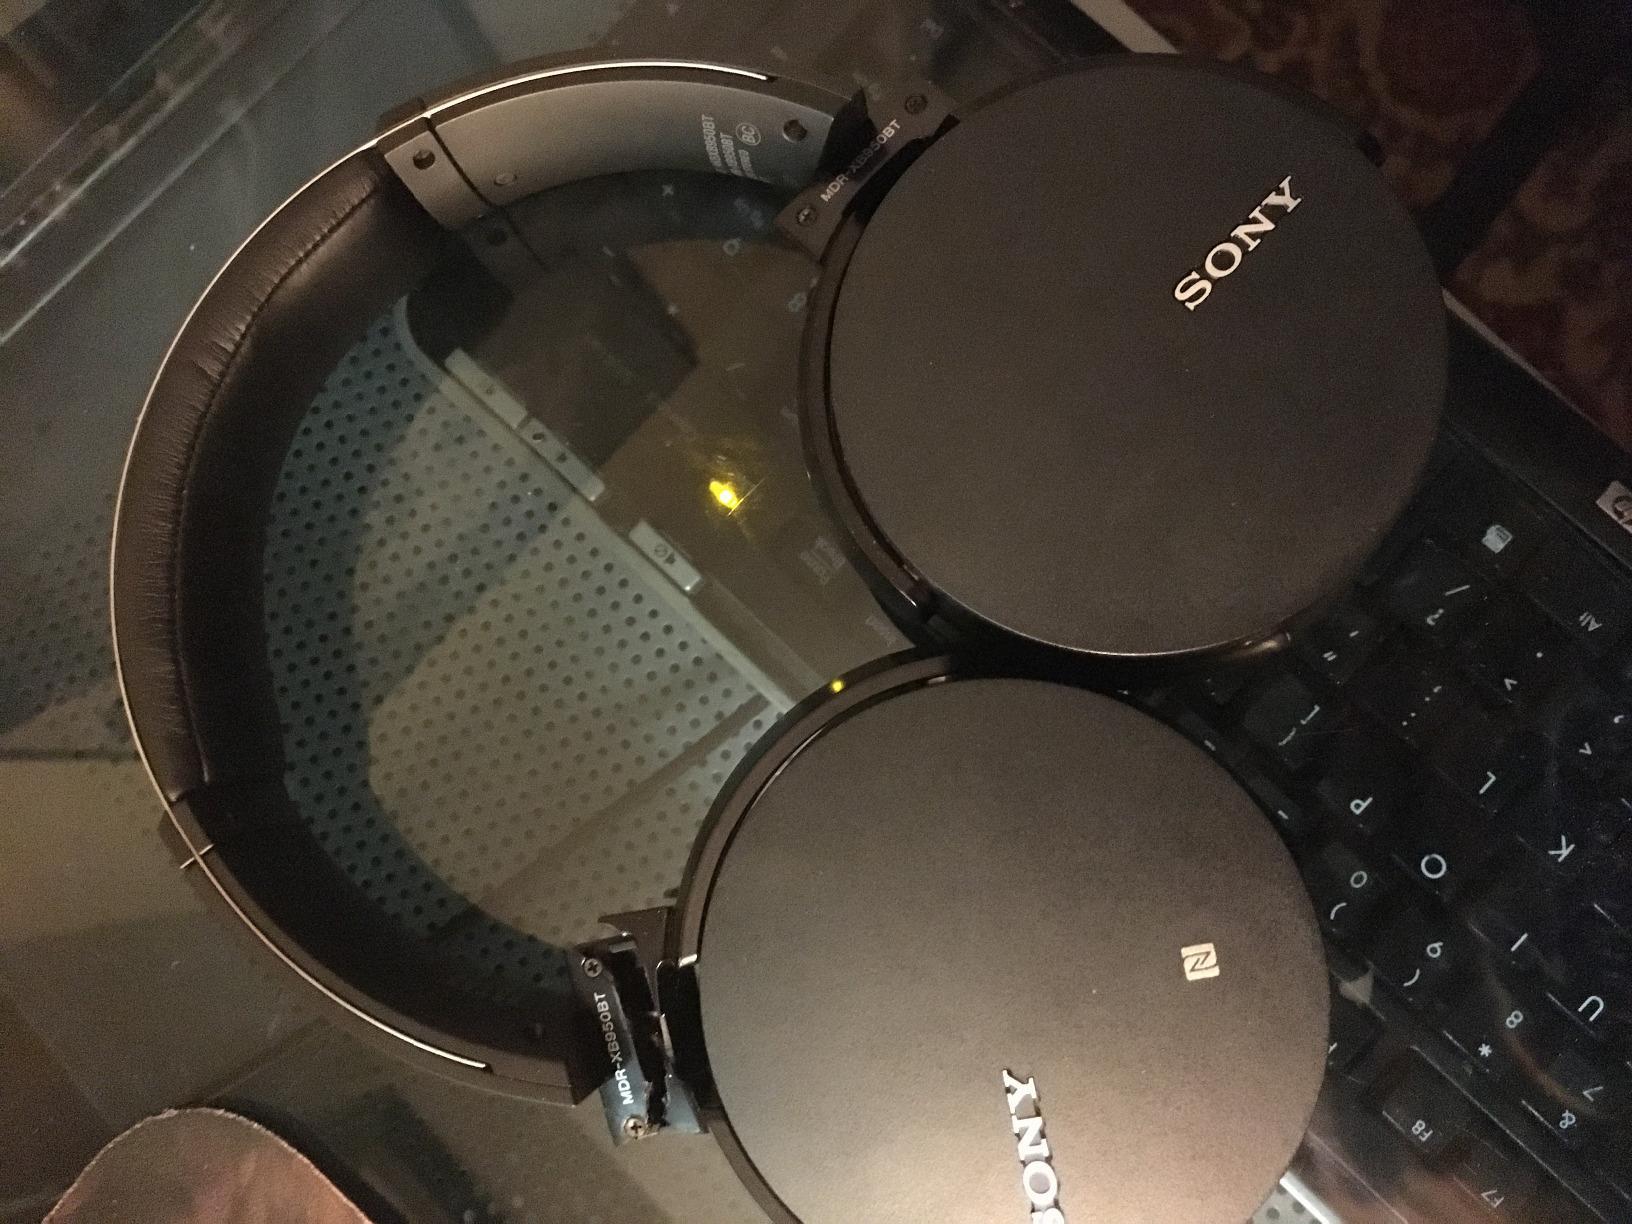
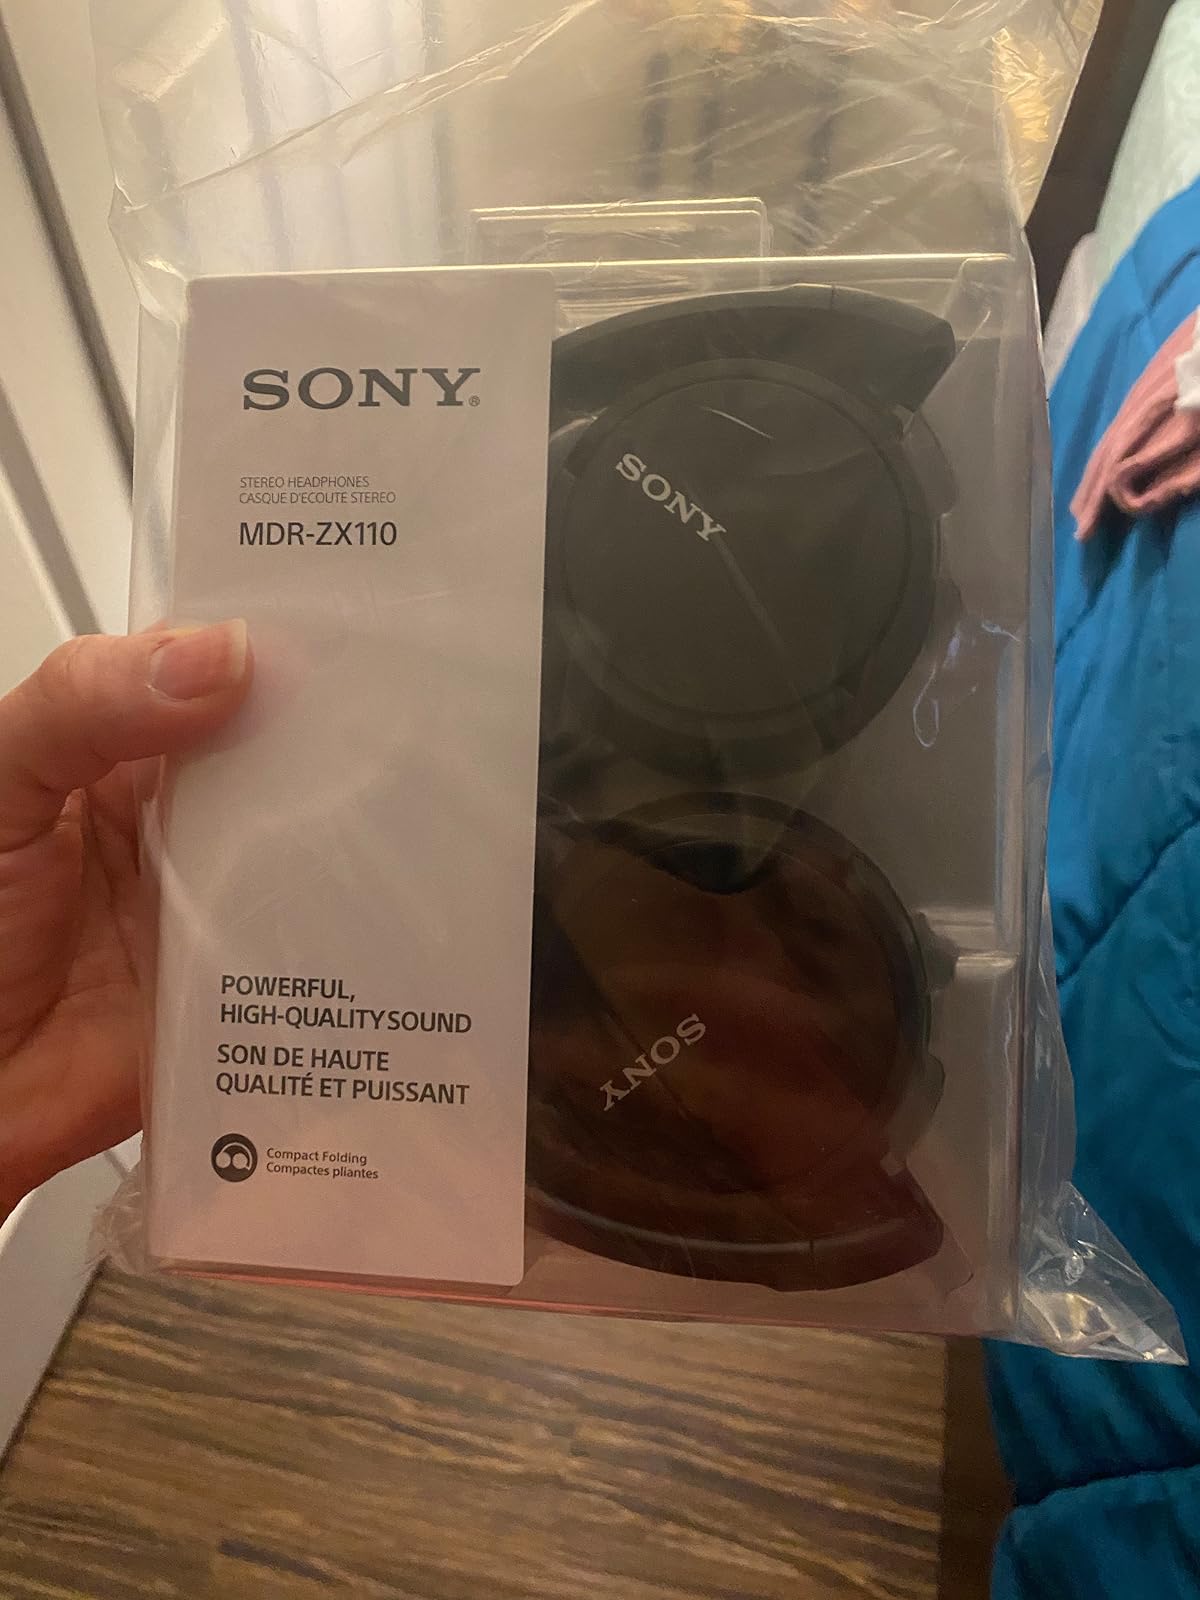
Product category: headphones
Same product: no